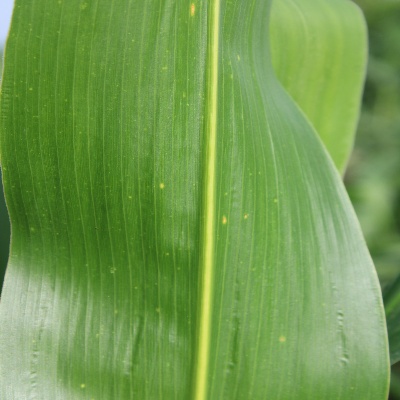
Crop: Maize
Condition: leaf spot